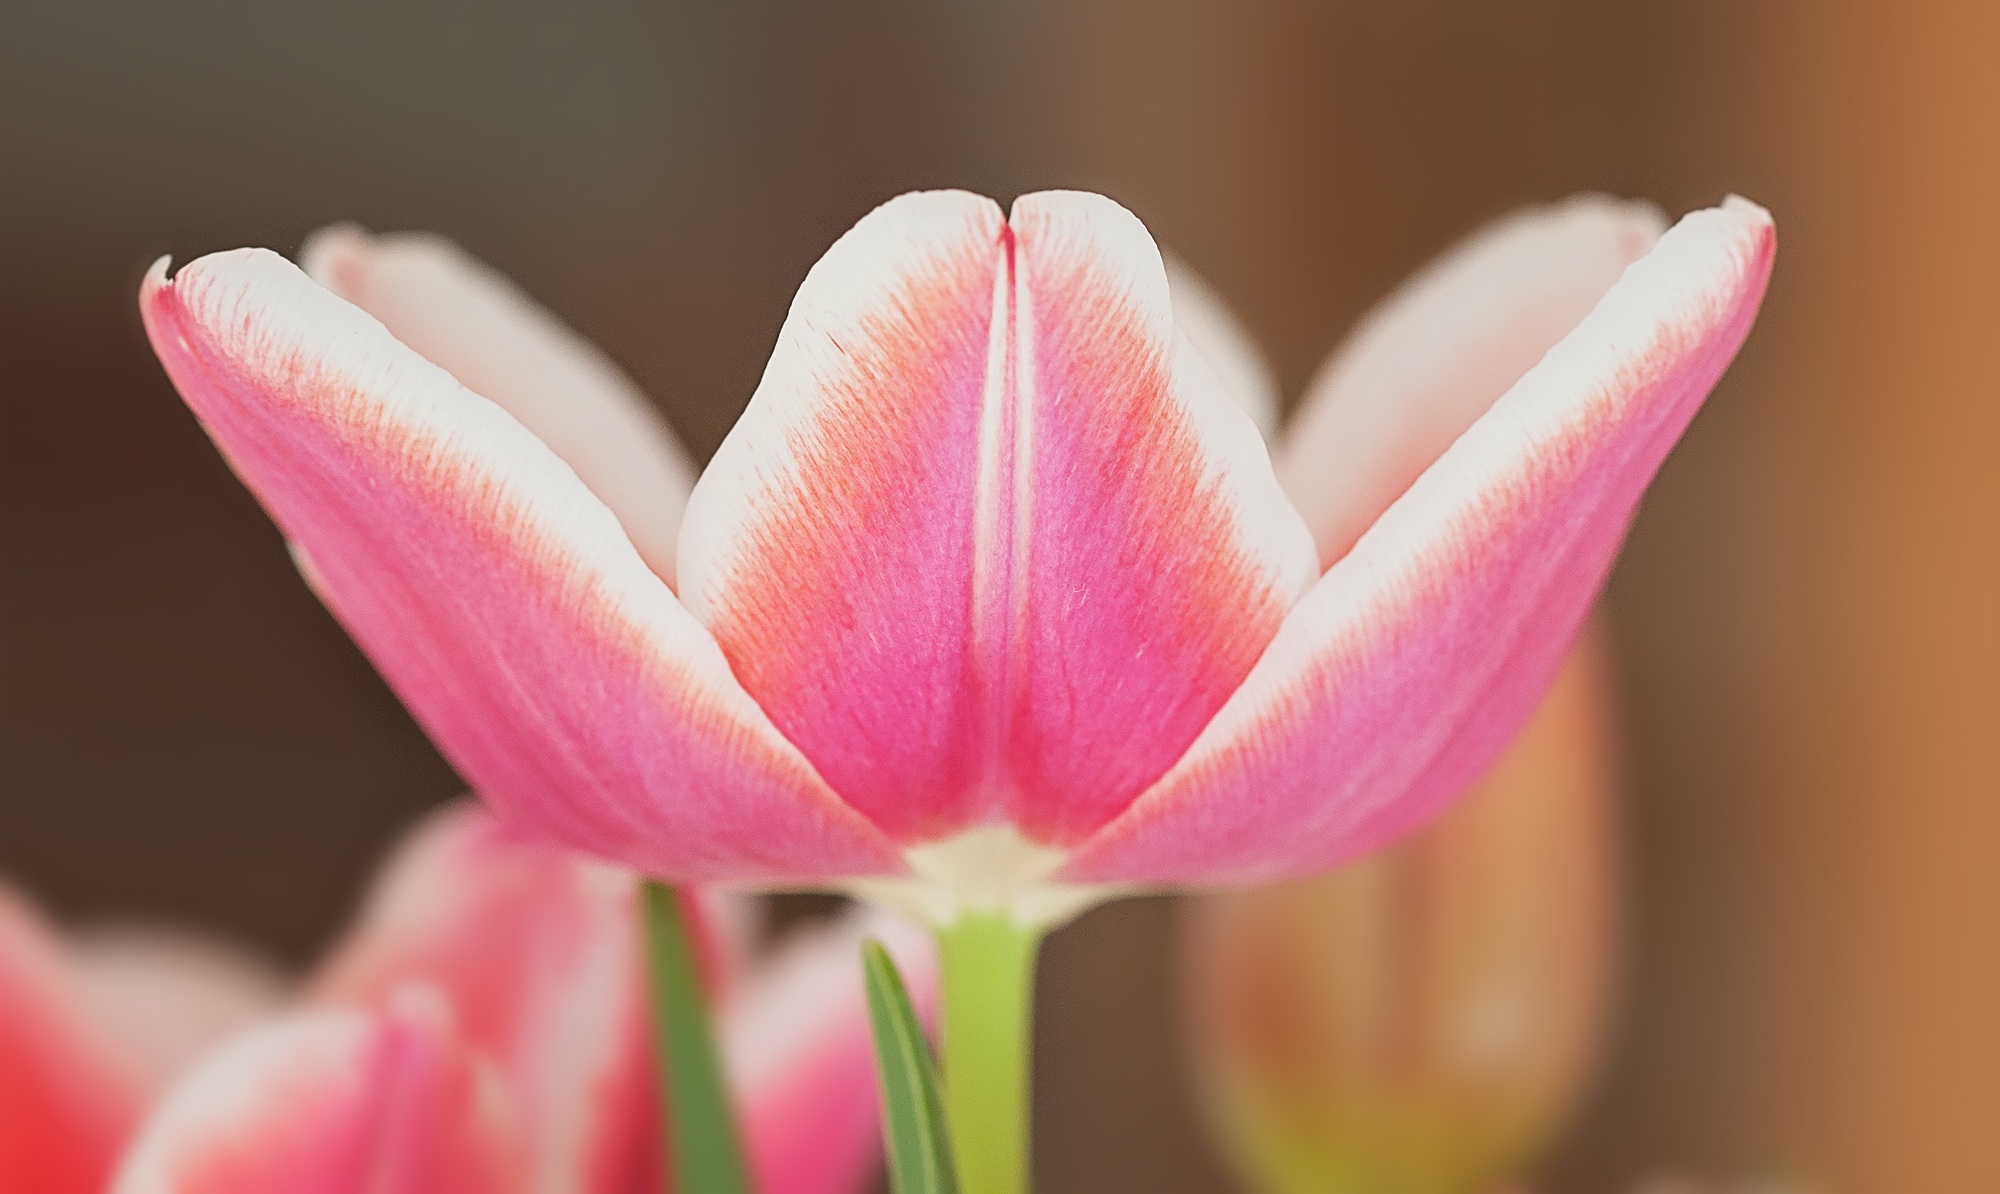
blossom, plant, flower, petal, bloom, tulip, spring, pink, close, flora, close up, macro photography, flowering plant, pink and white, plant stem, land plant